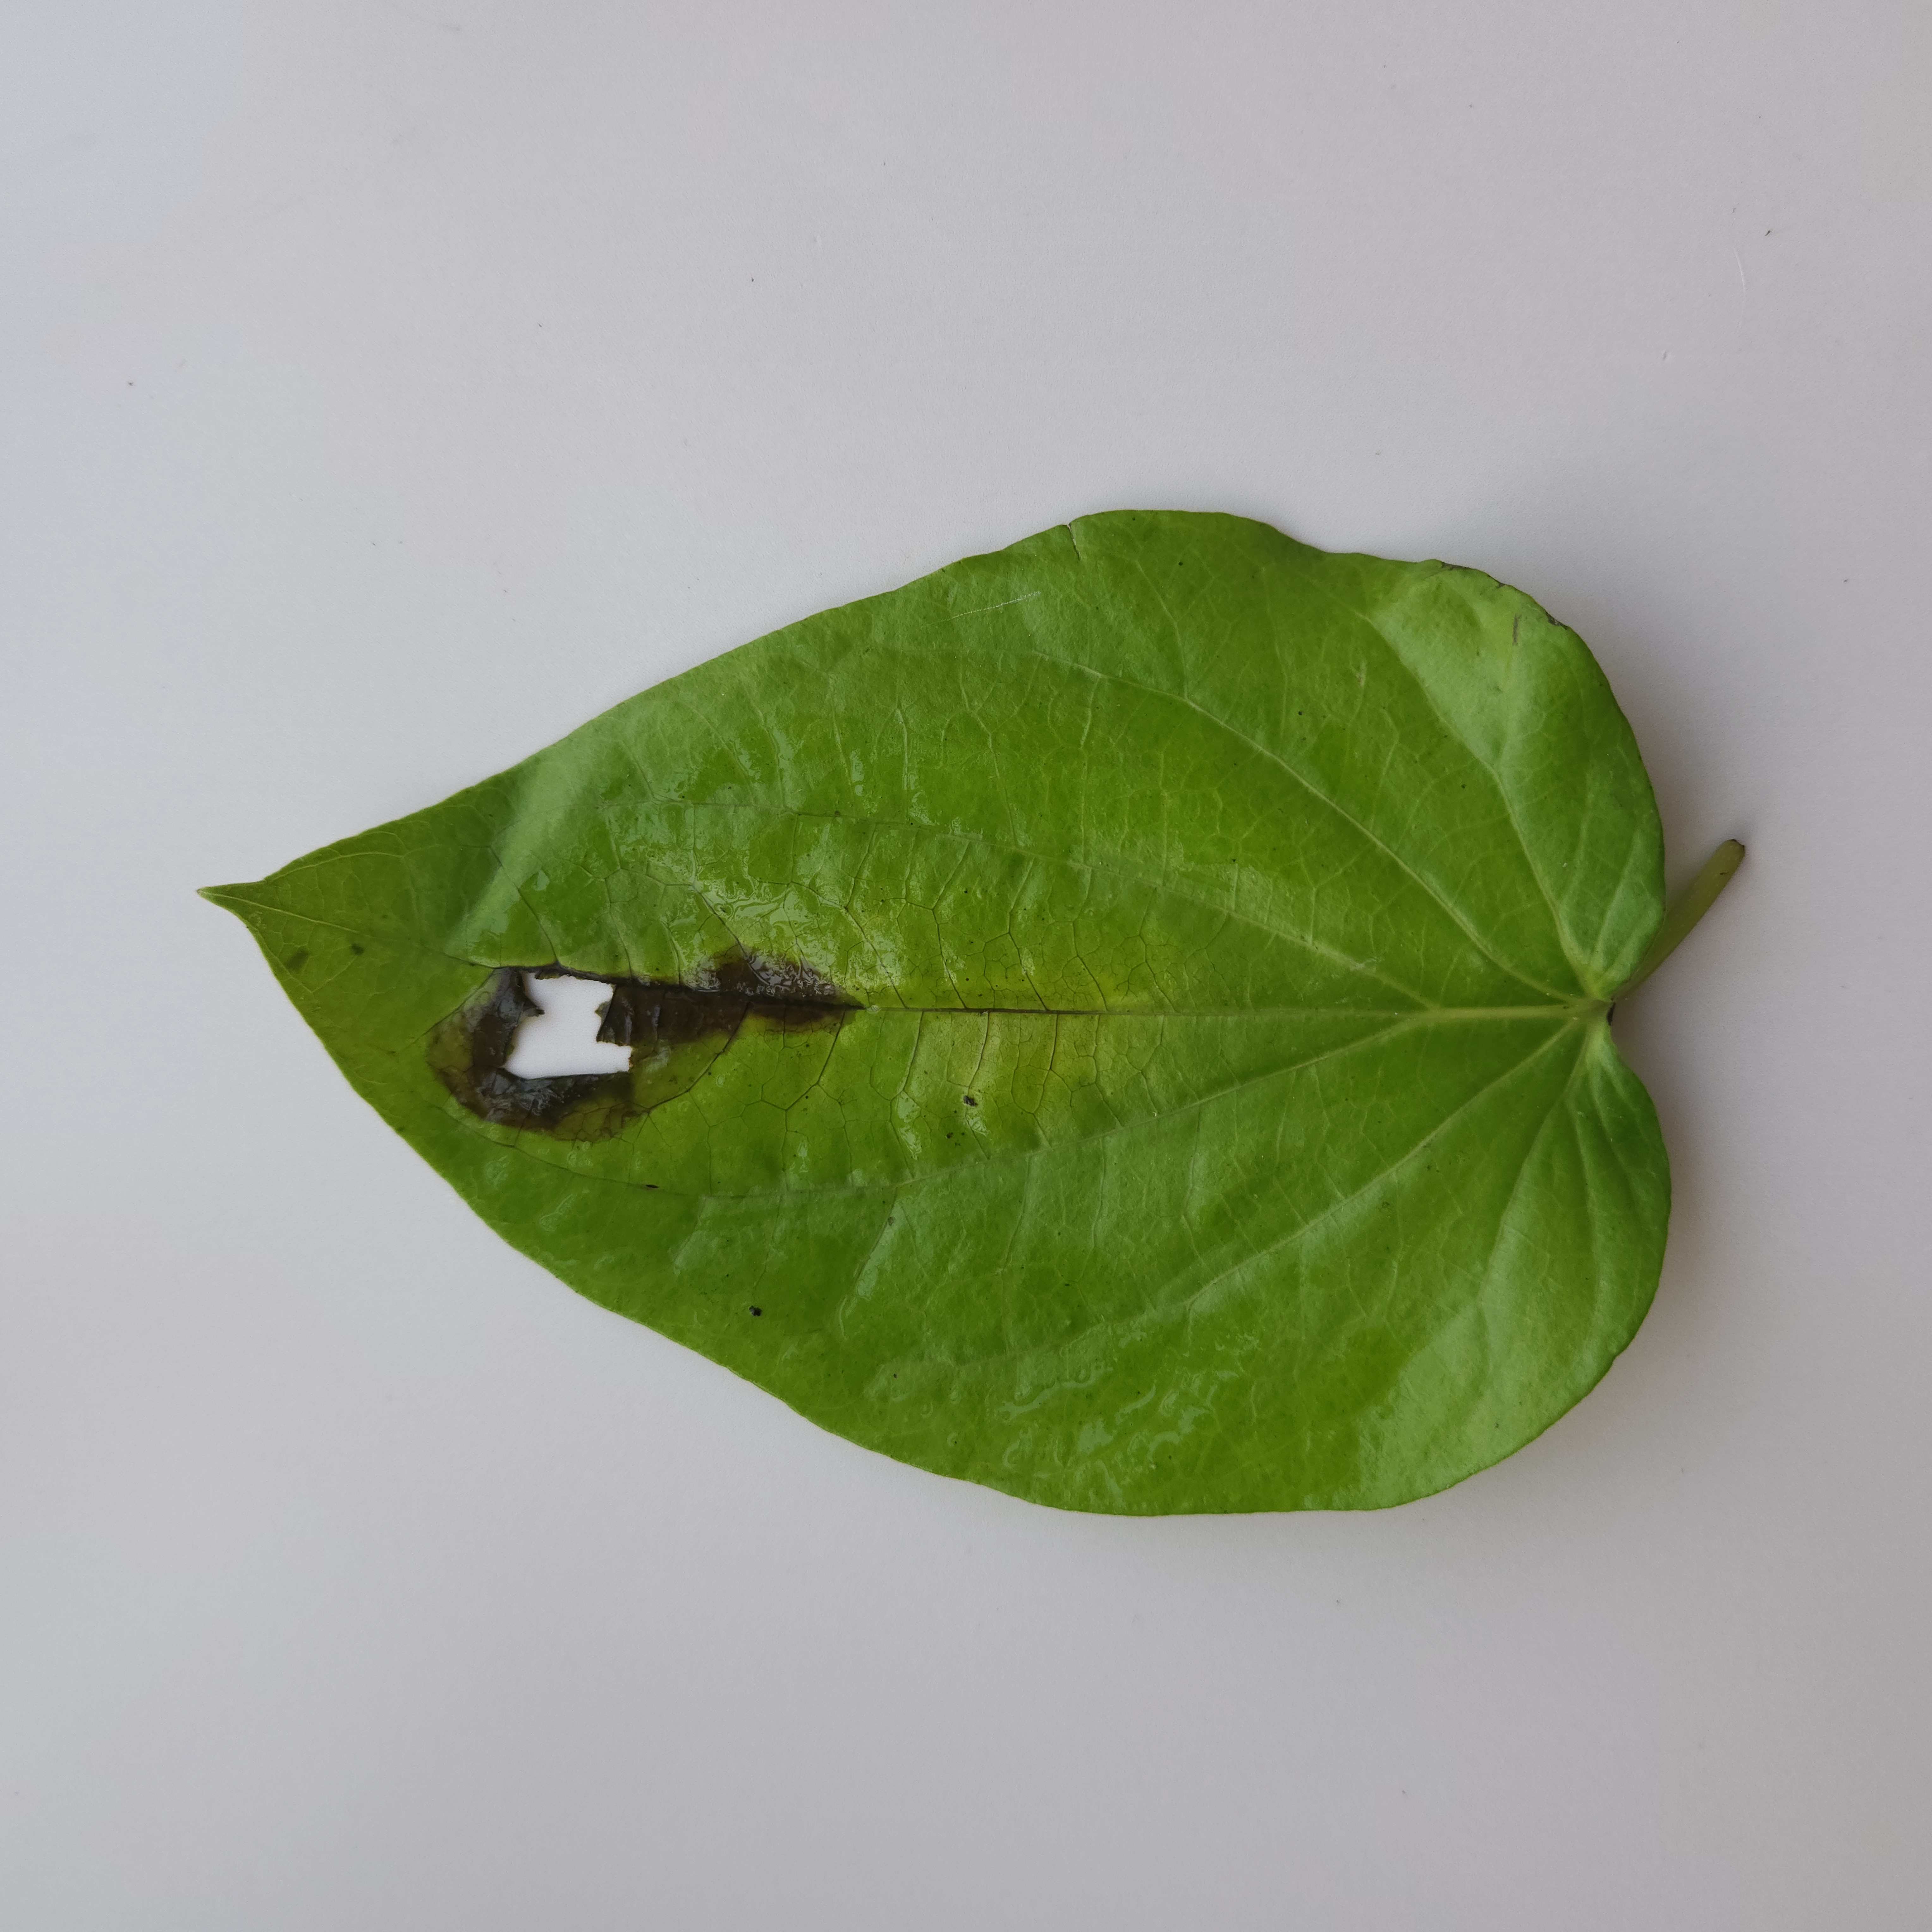
Label: Diseased